George Krugers

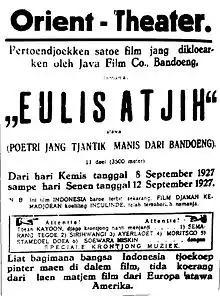
Poster for "Eulis Atjih", Krugers's directorial debut

Krugers was born in Banda Neira on 24 November 1890. Showing an interest in technology from a young age, he migrated to Surabaya, where he spent time as a water engineer. He left for Bandung in 1925, where he led the laboratory at N.V. Java Film. He may have been one of its founders, together with the Dutchman L. Heuveldorp. The company exclusively produced documentaries until 1926, when Heuveldorp directed the colony's first feature film, "Loetoeng Kasaroeng". Krugers served as a cameraman for the film, which was based on a Sundanese folktale, also processing the film in his laboratory in Bandung.